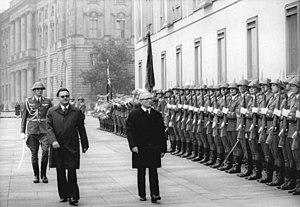
L'histoire de la République démocratique allemande s'étale sur plus de quatre décennies, de la gestation de ce régime communiste en 1945 à sa disparition lors de la réunification allemande en 1990.